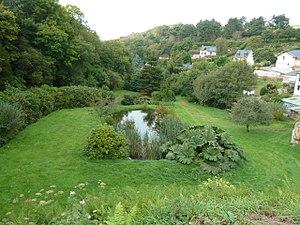
Dirinon [diʁinɔ̃] est une commune du département du Finistère, dans la région Bretagne, en France.